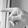
ASL letter: P